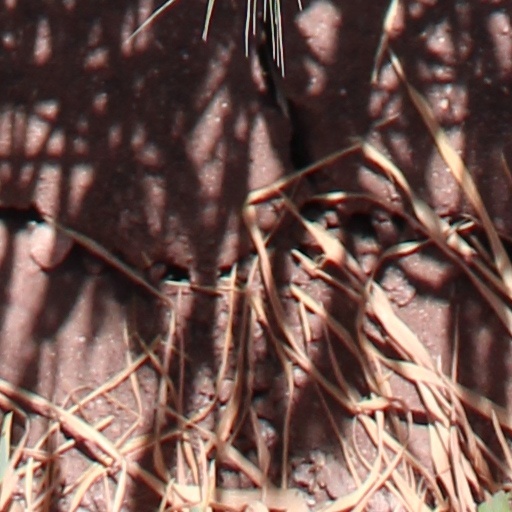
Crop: wheat